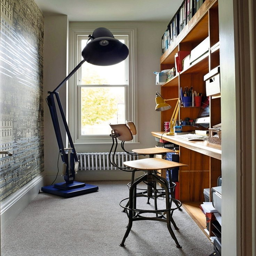
homes : thinking outside the box